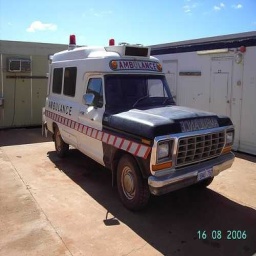
Label: ambulance